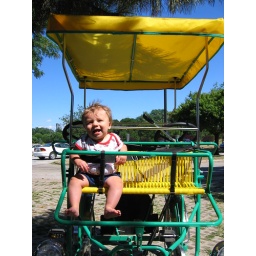
We rode the two person bikes at Edge Water park near downtown Cleveland